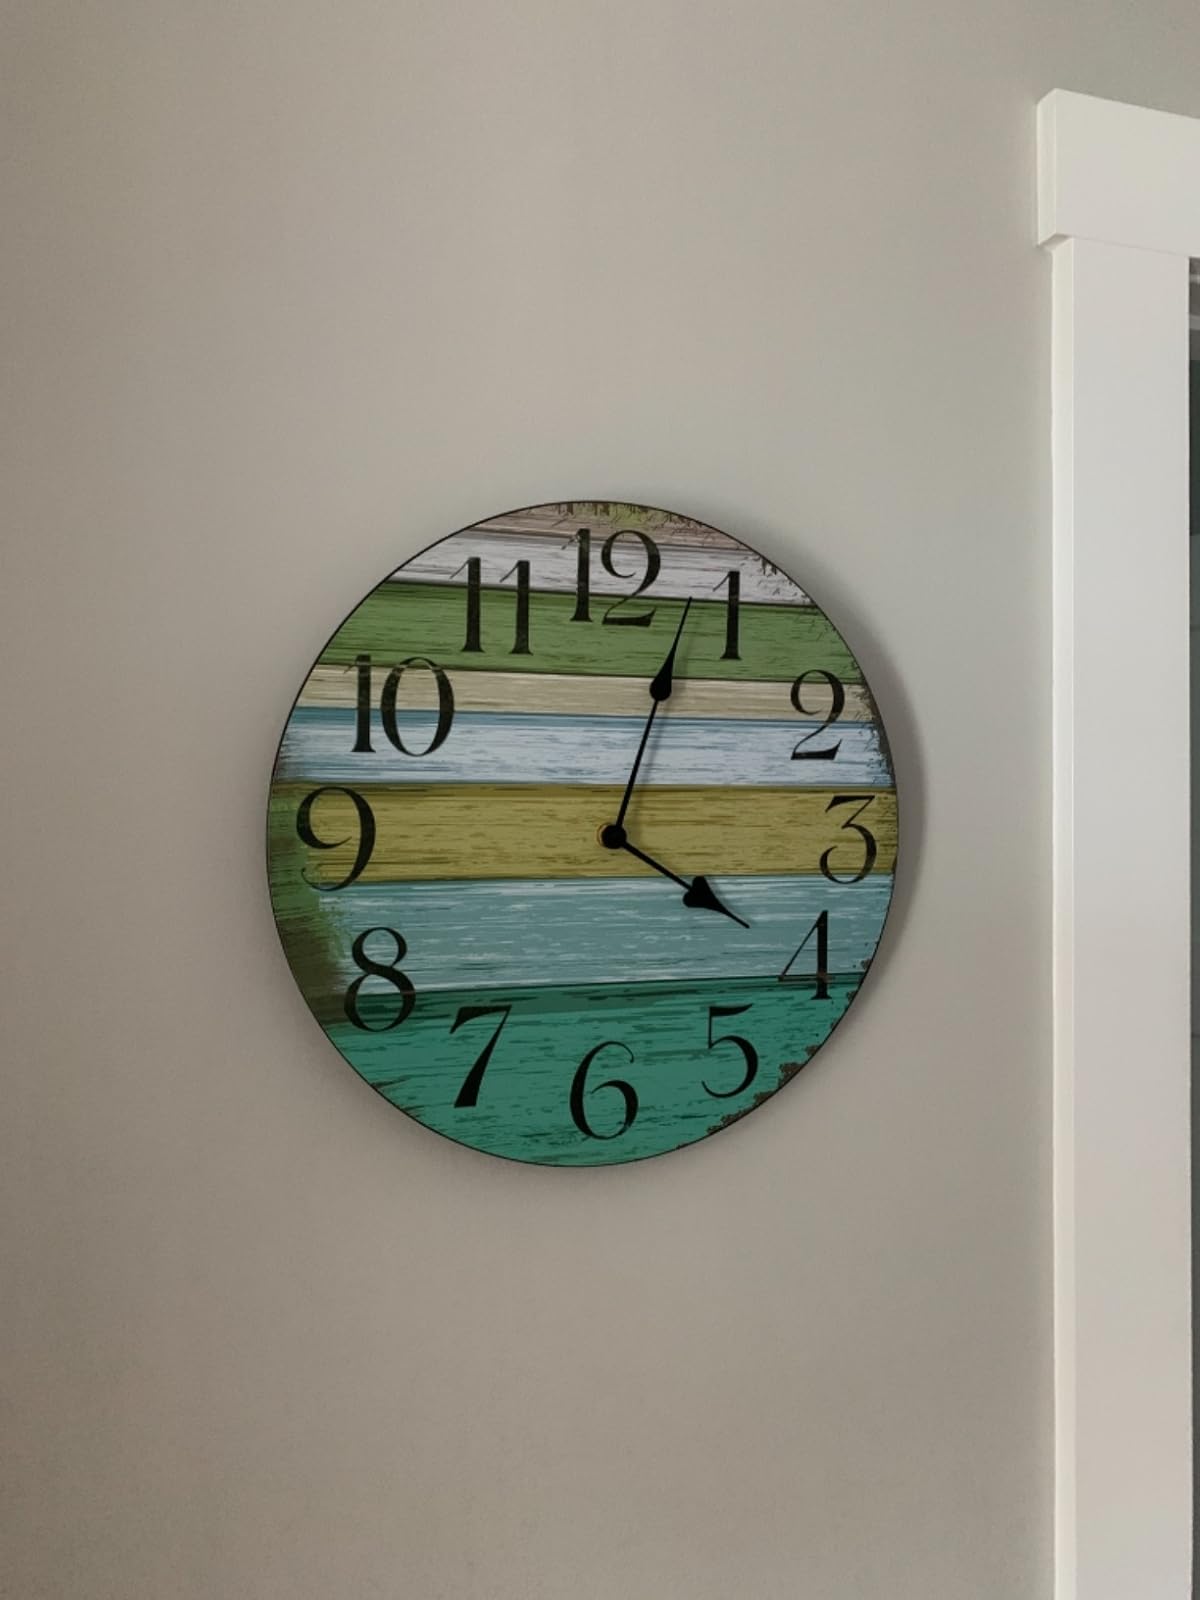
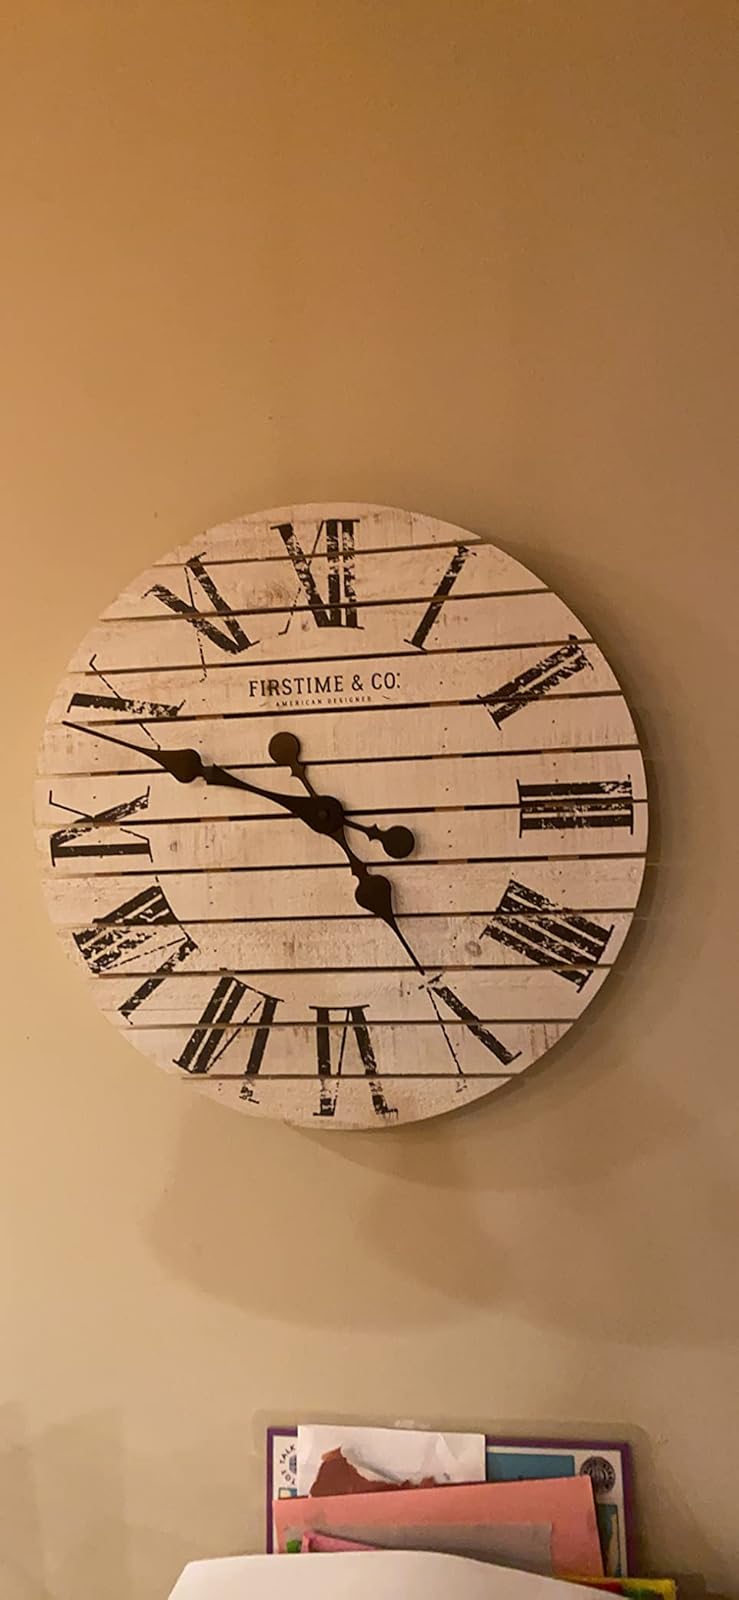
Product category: clock
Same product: no